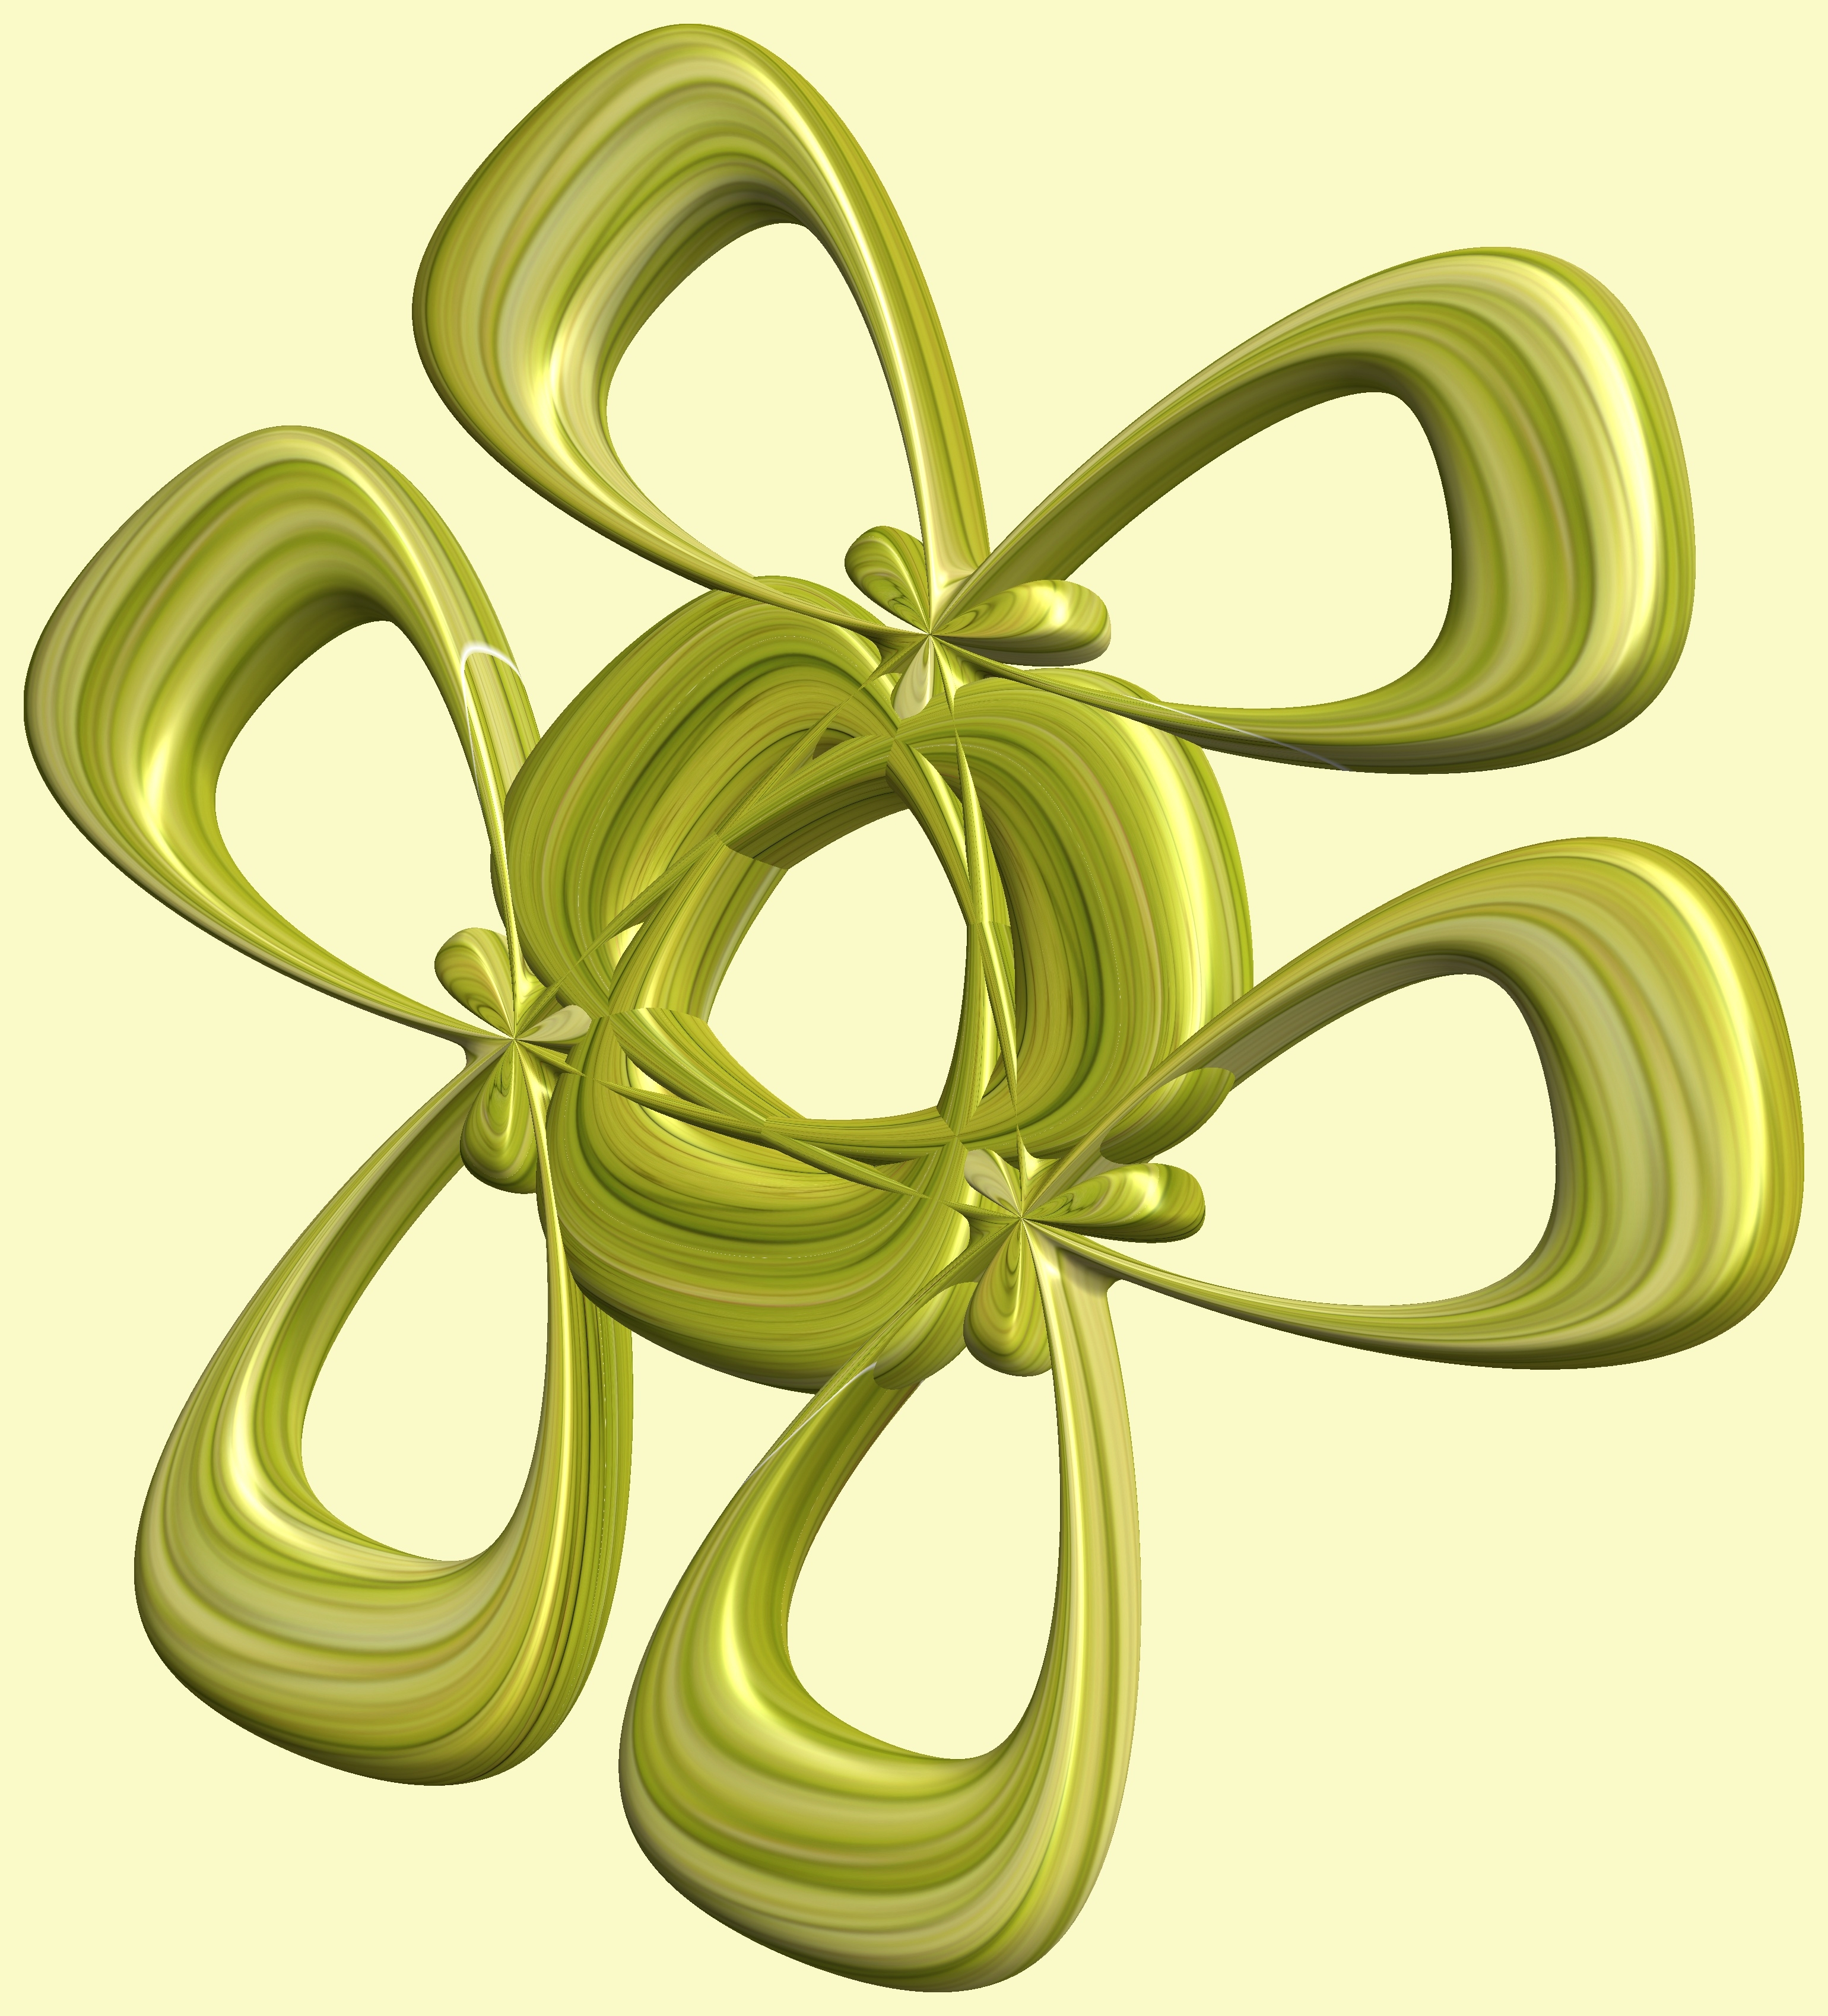
structure, plant, texture, flower, number, pattern, food, green, symbol, produce, vegetable, circle, font, figure, illustration, design, symmetry, 3d, graphic, torus, mathematica, cg, parametricplot3d, code, program, algorithm, abstruct, mapping, flowering plant, land plant